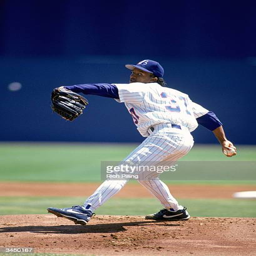
baseball player of the pitches during a spring training game